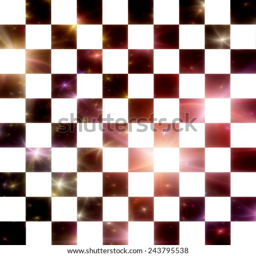
the colors in the series paint .